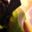
Label: pear